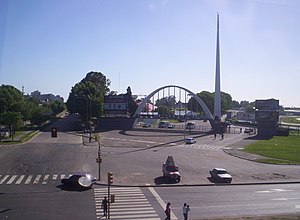
Autódromo Juan y Oscar Gálvez
Autódromo Juan y Oscar Gálvez er et argentinsk motorsportsanlæg beliggende i hovedstaden Buenos Aires sydligste bydel Villa Riachuelo. Banen blev indviet i 1952 under præsident Juan Perón, og fik navnet Autódromo 17 de Octubre, da 17. oktober var en særlig dag for Perón og hans parti. Fra 1953 til 1998 blev Argentinas Grand Prix i Formel 1-serien i alt kørt 20 gange på banen.